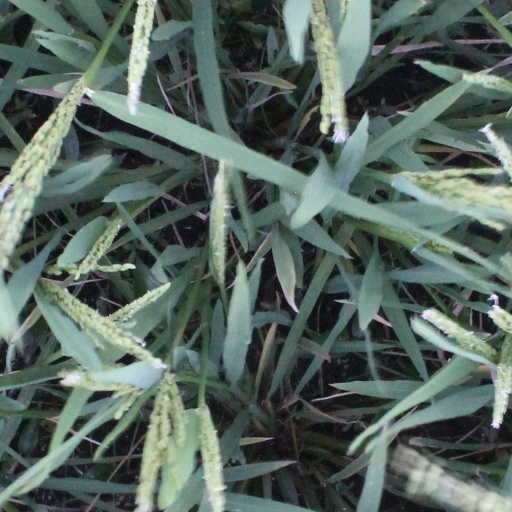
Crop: rice